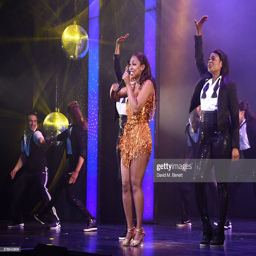
musical artist and cast take the curtain call at the press night performance .